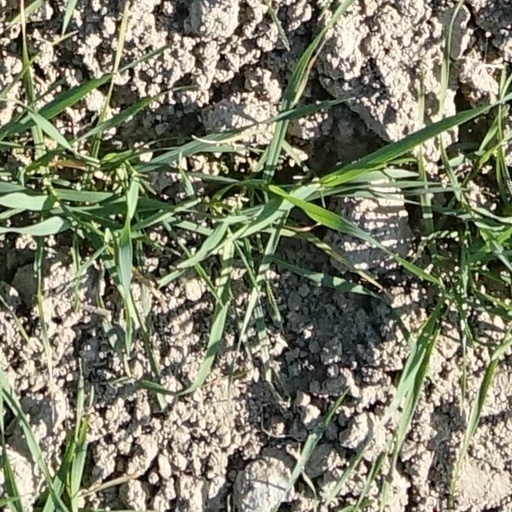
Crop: wheat